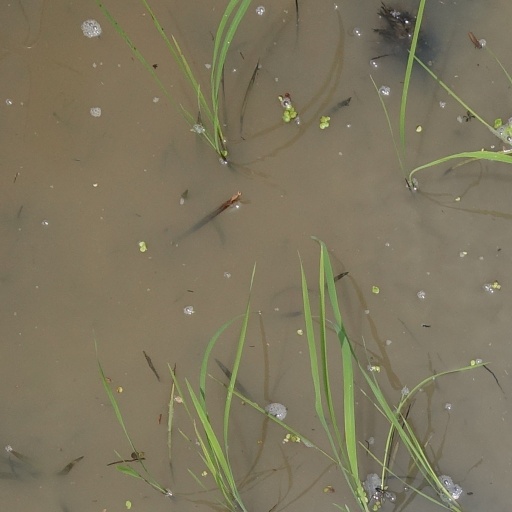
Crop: rice